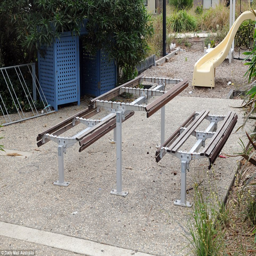
this picnic table intended to be used by local families was completely destroyed for no apparent reason